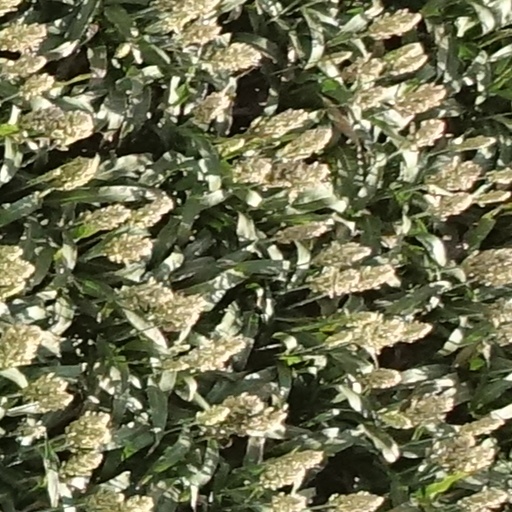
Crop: sorghum